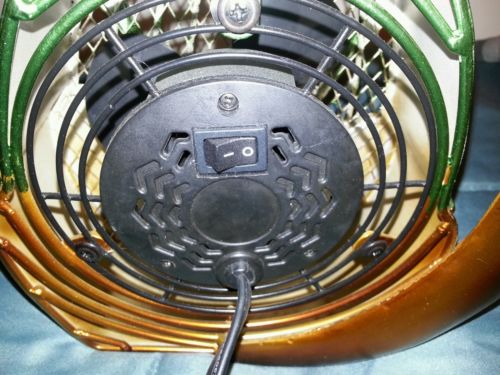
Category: fan